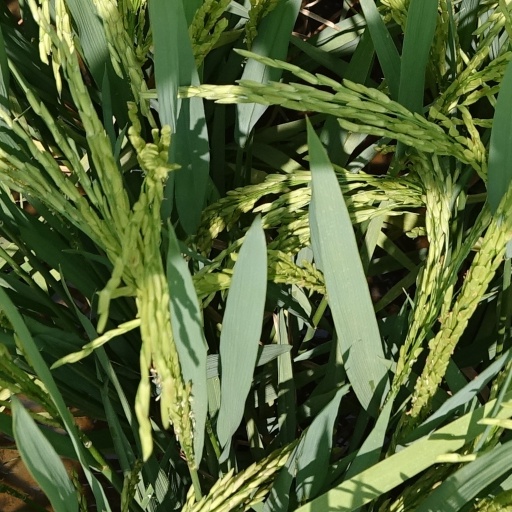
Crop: rice